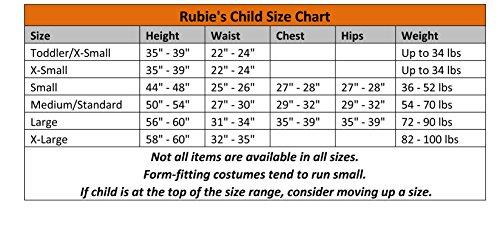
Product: Rubie's Costume Nomi Boxy Girls Child Costume
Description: Great Condition.
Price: $18.62 - $36.43